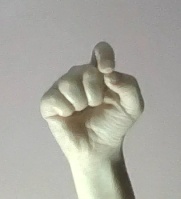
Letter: fa